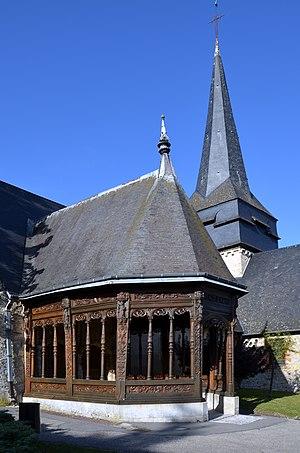
Eglise de Ry, Seine Maritime, Normandie, France
Ry est une commune française située dans le département de la Seine-Maritime en région Normandie.